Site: brandenburg
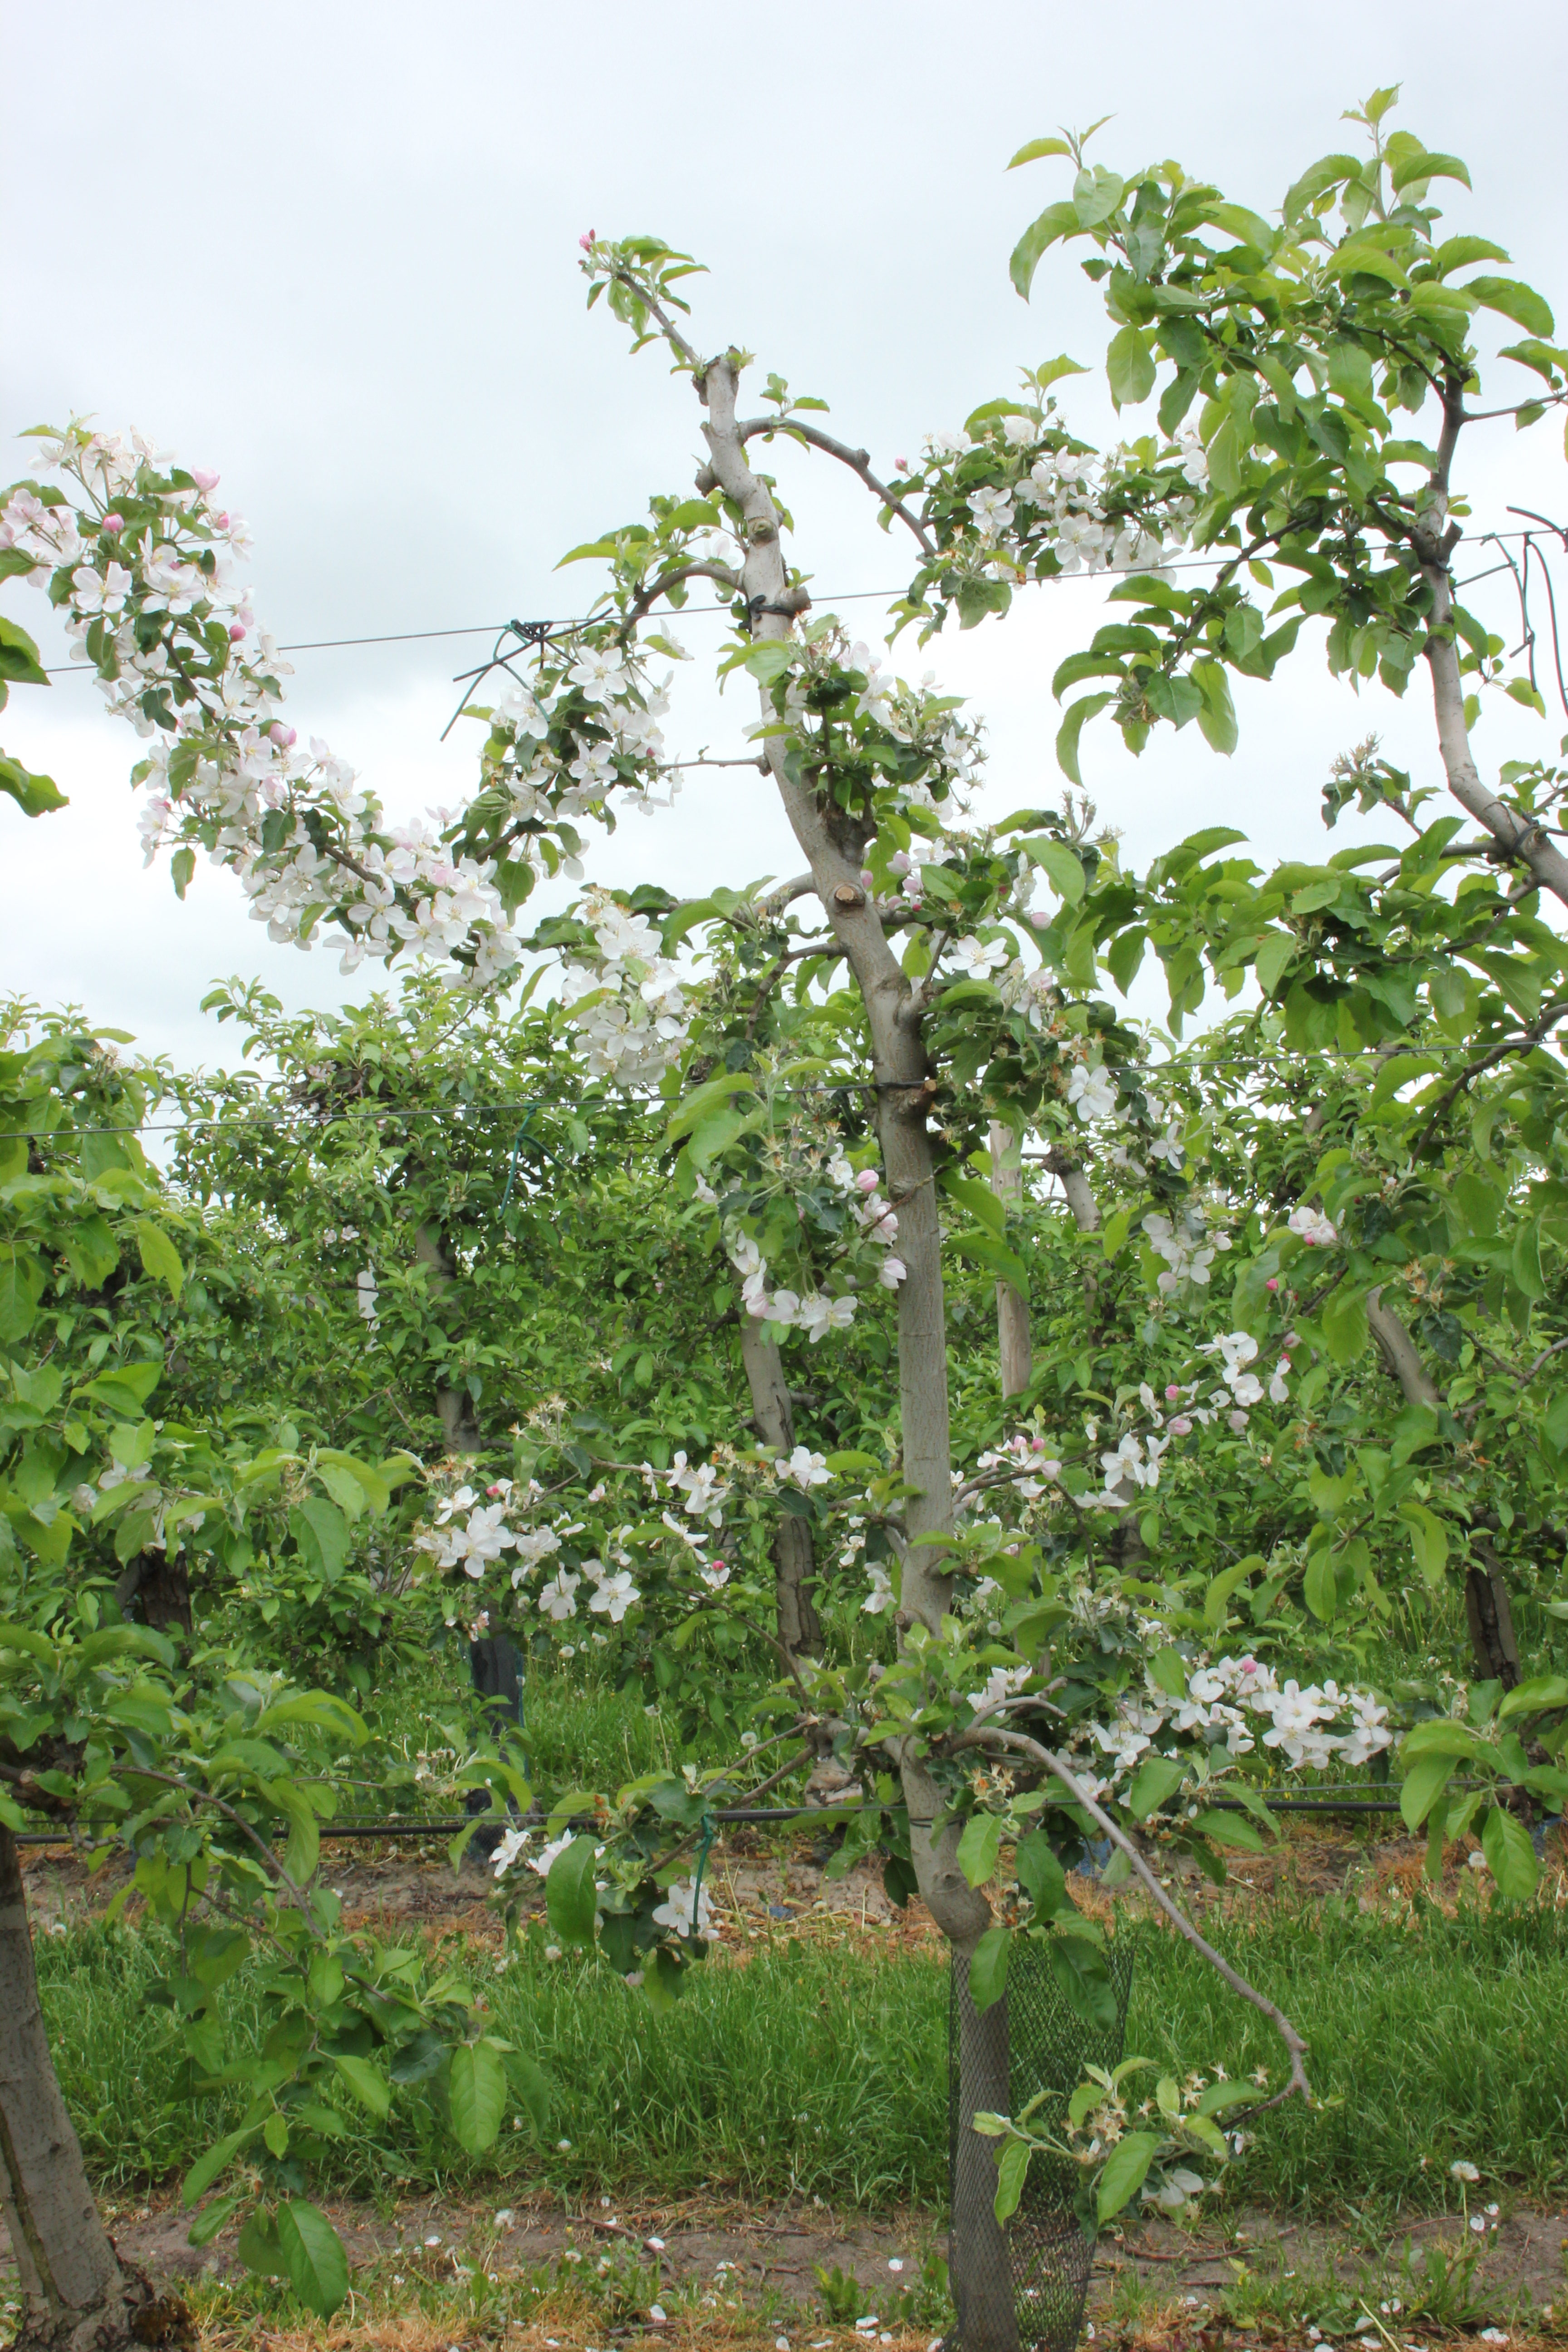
Growth stage (BBCH 67): Flowering